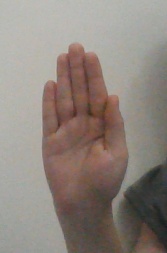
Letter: seen